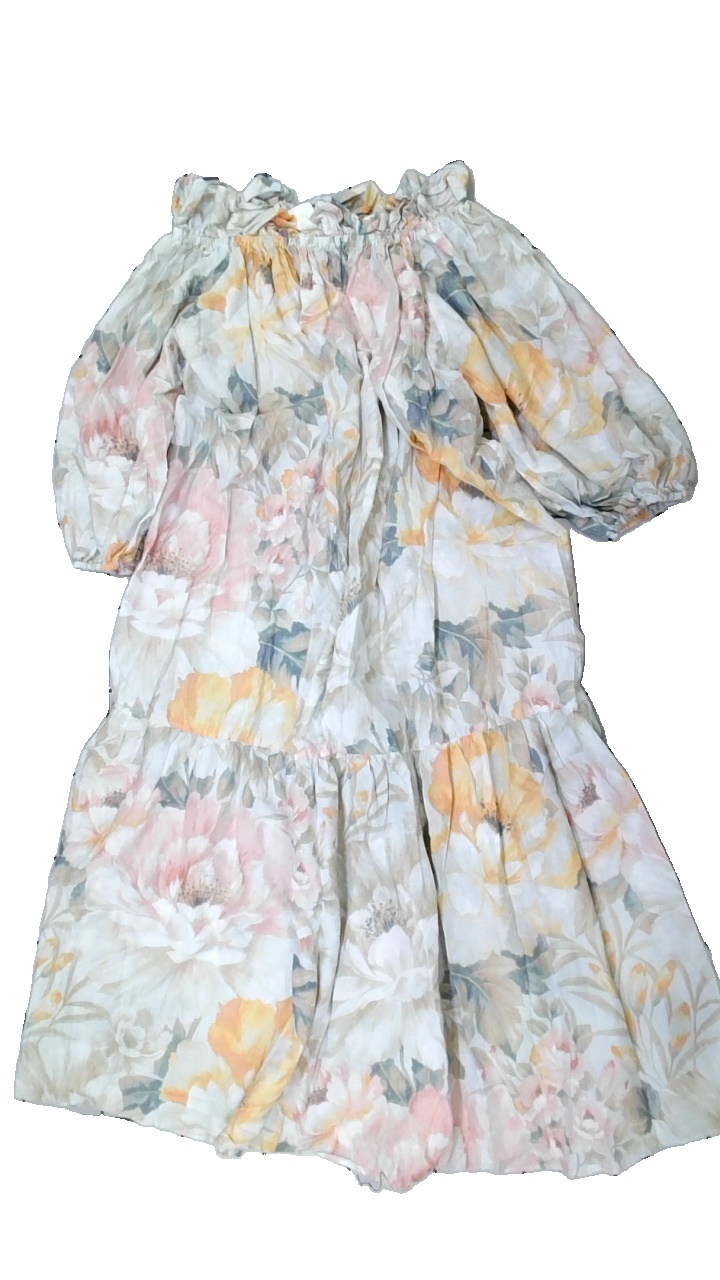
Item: Dress (Ladies)
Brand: H&m
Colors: White, Orange, Green, Multicolor
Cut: Loose, Long
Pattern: Floral print
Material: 100% Cotton
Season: All
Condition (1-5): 5
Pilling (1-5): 5
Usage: Reuse
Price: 100-150